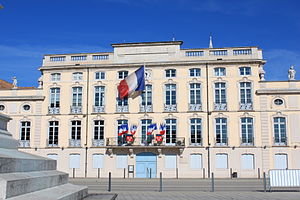
Mâcon
Rådhuset i Mâcon
Rådhuset i Mâcon
Mâcon er en mindre fransk provinsby. Den er hovedsæde i departementet Saône-et-Loire.